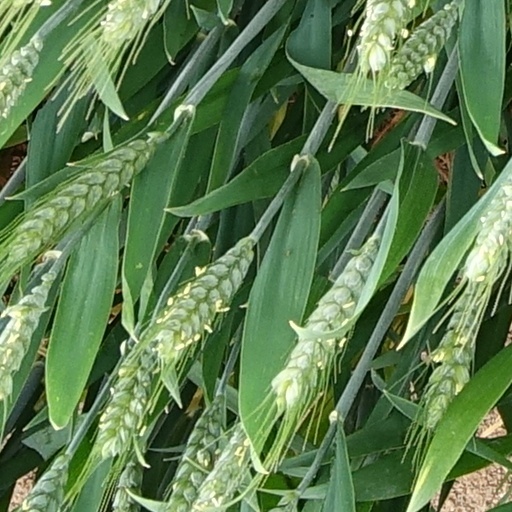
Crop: wheat